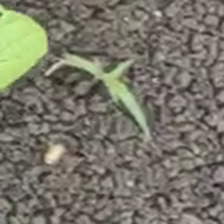
Weed species: Digitaria_SP_(Digitaria Sanguinalis )